Phrase (music)

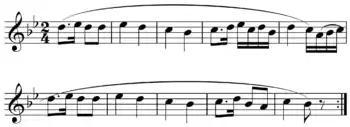
Period built of two five-bar phrases in Haydn's "Feldpartita" in B, Hob. II:12.File:Haydn - Feldpartita period.mid

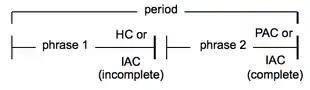
Diagram of a period consisting of two phrases

In music theory, a phrase is a unit of musical meter that has a complete musical sense of its own, built from figures, motifs, and cells, and combining to form melodies, periods and larger sections.